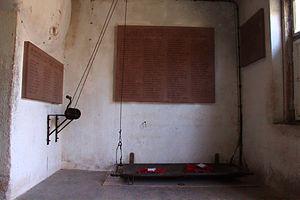
Camp de concentration de Natzwiller-Struthof. Les plaques mémorielles et l’ascenseur servant à monter les cadavres de la morgue.
Le camp de concentration de Natzweiler-Struthof est un camp de concentration nazi sur le territoire de l'Alsace annexée à l'Allemagne et redevenue française après la guerre. Il y a une annexe du camp en France, à Thil. Le camp de concentration est édifié une fois que la Moselle et l'Alsace sont annexées par le Troisième Reich. Il est installé par l'ingénieur allemand Blumberg au Struthof, un lieu-dit sur les hauteurs de la commune de Natzwiller, durant la Seconde Guerre mondiale. Son nom allemand est KL Natzweiler-Struthof et il se nomme à nouveau ainsi depuis 2014. Les initiales KL signifient Konzentrationslager.